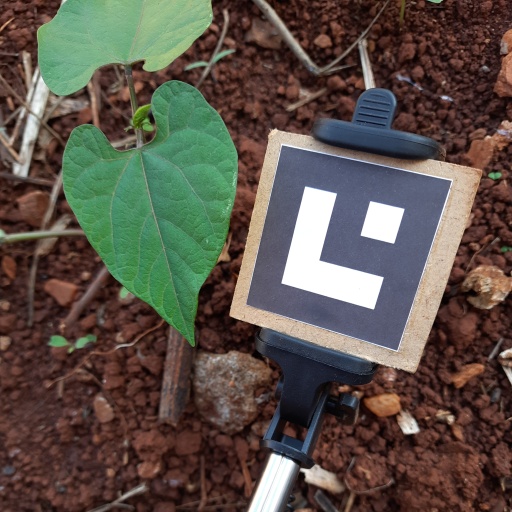
Observations: flat surface, no eating holes, under shade